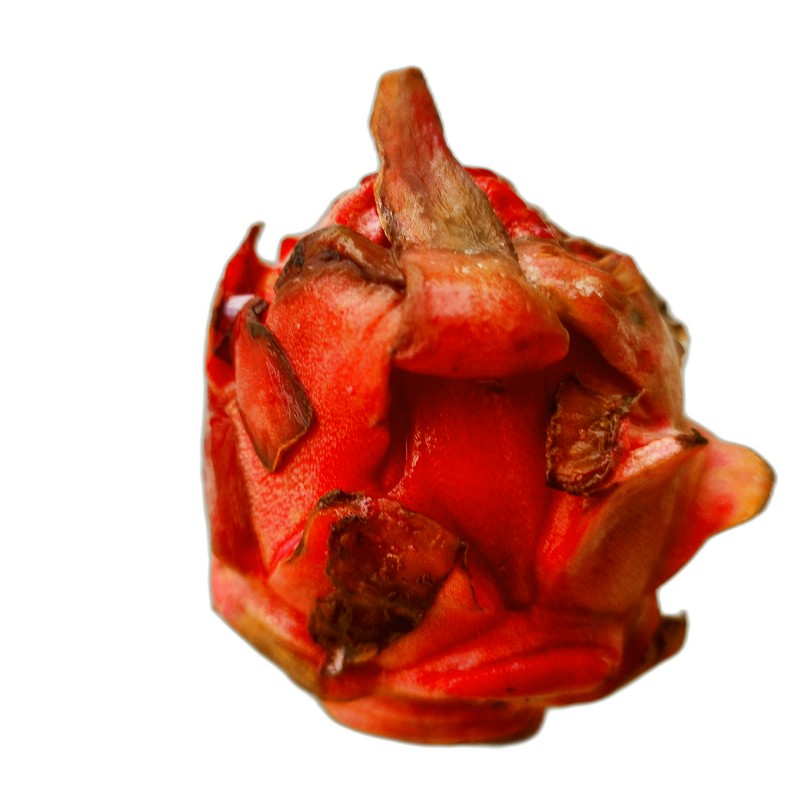
Label: Defect Dragon Fruit